Waster

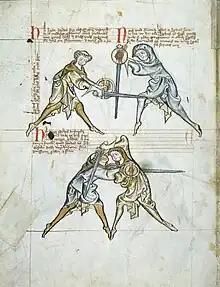
MS I.33, fol. 4v. Student and priest using Arming swords and bucklers

Arming sword wasters span the broad gap of thirty-two to forty-two inches in length and, like their historical counterparts, have a shorter hilt than a longsword, allowing only one full hand to hold the grip. These wasters also commonly feature defined edges, pommels, and other typical sword elements. Arming swords are featured heavily in the combat of Manuscript I.33, the oldest manuscript on sword-and-buckler fighting, dating approximately to the turn of the 14th century.